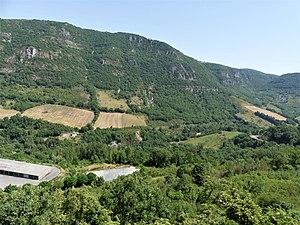
La vallée du Soulzon vue depuis Roquefort-sur-Soulzon, Aveyron, France. Vue prise en direction de l'amont.
Roquefort-sur-Soulzon est une commune française, située dans le département de l'Aveyron, en région Occitanie. Sa notoriété provient du fromage de brebis qui porte son nom.
Le Soulzon, ou ruisseau du Joulbas dans sa partie amont, est un cours d'eau du sud de la France dans le département de l'Aveyron, affluent du Cernon et sous-affluent de la Garonne par le Tarn.